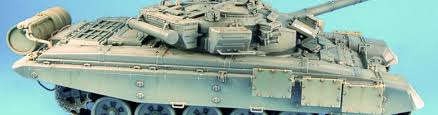
Label: T-90